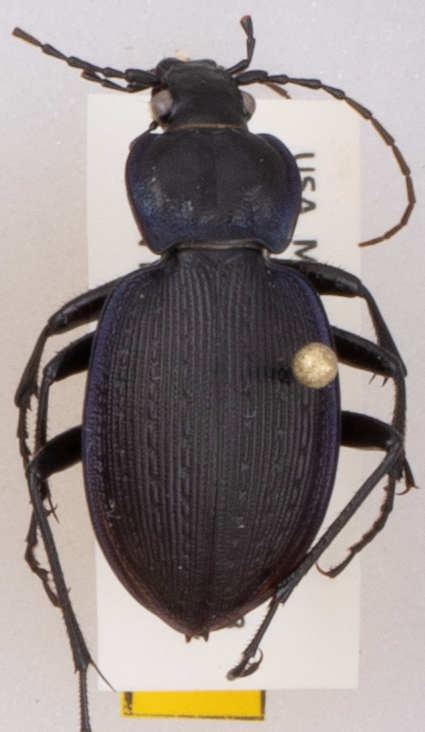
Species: Carabus goryi
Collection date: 2019-07-02
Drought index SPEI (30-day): -0.26
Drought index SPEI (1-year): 2.09
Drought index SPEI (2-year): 2.09